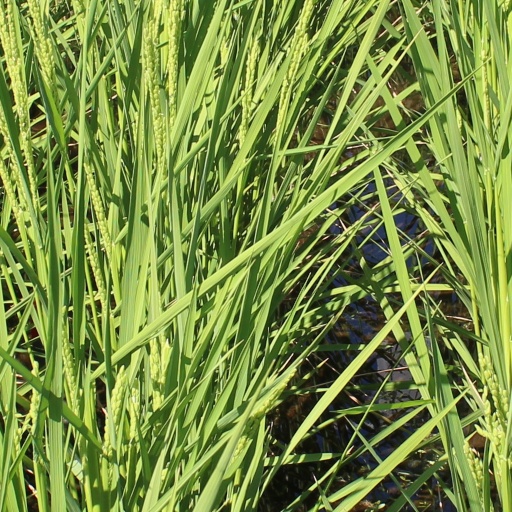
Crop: rice